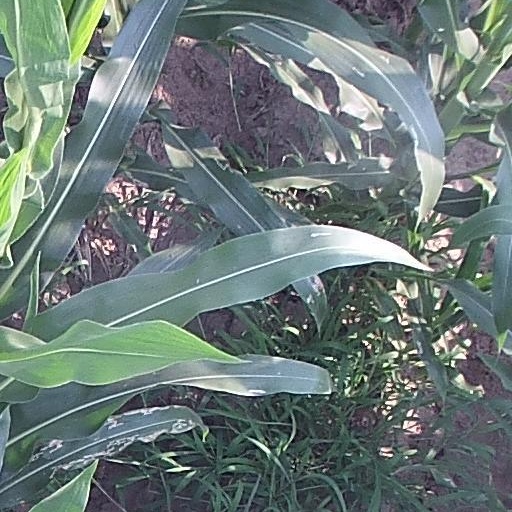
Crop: maize; corn